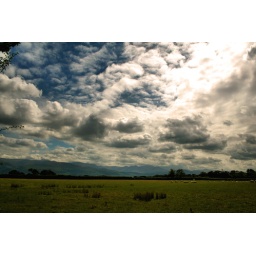
Interesting cloud formations over a field of sheep